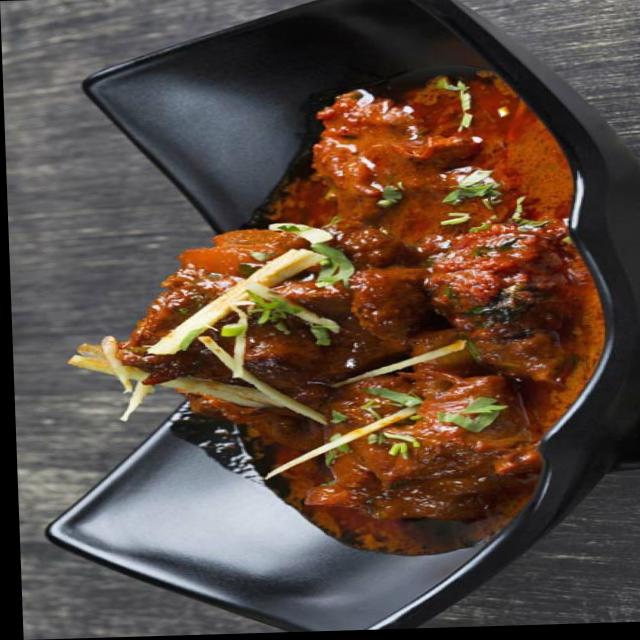
Dish: mutton_curry